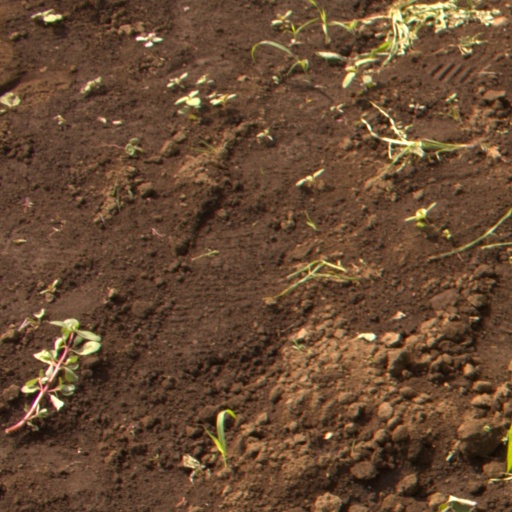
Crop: soybean